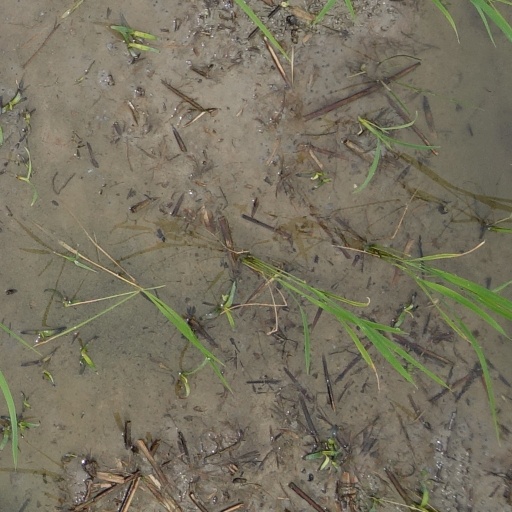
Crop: rice